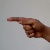
The image shows a hand gesture representing the letter 'G' in Indian Sign Language.